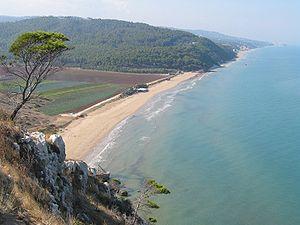
San Menaio est une frazione de la commune de Vico del Gargano, dans la province de Foggia, dans la région des Pouilles au sud-est de l'Italie.
Vico del Gargano est une commune italienne de la province de Foggia dans la région des Pouilles en Italie.